John Illsley

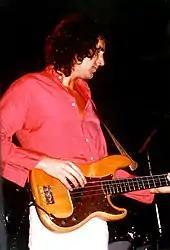
Illsley playing with Dire Straits, June 1979

As well as playing bass on all the Dire Straits recordings, Illsley also contributed backing vocals, with David Knopfler, and both harmonized to Mark's lead vocals and guitar in concert, and on the band's first two studio albums, "Dire Straits" and "Communiqué".